Characters of Ackley Bridge

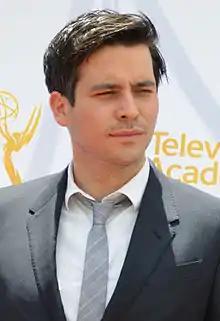
Rob James-Collier portrays Martin Evershed.

Martin Evershed (portrayed by Rob James-Collier) is the headteacher at Ackley Bridge College, as well as an English teacher. He is sent to teach at Ackley Bridge College as part of a transfer deal with the Valley Trust. Sue Carp (Charlie Hardwick) states that they have been sent there as they are the worst teachers, but Martin affirms that while people may disagree with his methods, he is a good teacher. On his first day, he clashes with Nadine Murgatroyd (Natalie Gavin), who he locks in a classroom as a joke. As revenge, she sets his car on fire. Martin then finds Nadine's daughter Sam (Megan Parkinson) robbing his house. Sam apologises to him, and Martin helps her to come to the decision to report Nadine to the police. He becomes interim headteacher following Sian Oakes' (Ty Glaser) suspension. Sue and Martin discover that there have been a string of robberies at the school. Sue accuses the travellers, but Sam later discovers that the Murgatroyds are responsible for the robberies and tells Martin. After former headteacher Mandy Carter (Jo Joyner) reveals that she is leaving her role as headteacher, Martin applies for it and receives the job. Martin attends couples counselling with his wife Gaynor (Jessica Kaliisa), who feels that he is focusing on his career too much. She later ends their marriage. Zainab Hyatt (Leena Dhingra) accompanies Martin and Kaneez on a school trip, and to Kaneez's annoyance, she takes over when she teaches the students. Martin downloads a dating app and begins talking to a woman named Jane located nearby. Student Marina Perry (Carla Woodcock) is revealed to be Jane, the woman Martin is talking to on a dating app. Johnny Cooper (Ryan Dean) reveals to Martin it is Marina talking to him. He texts Marina on the app, telling her that he knows it is her. Martin discovers a plan to develop Ackley Bridge College into housing. Martin calls Marina's mother Jules Perry (Gemma Paige North) in to talk about Marina catfishing him, and realises that she used Jules' photographs for the fake profile. Martin asks Jules to attend his parents' meeting regarding the plan to turn the school into housing. Afterwards, the pair kiss. Marina and her half-sister Kayla Azfal (Robyn Cara) see Martin leave their house after spending the night with Jules.